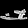
Label: Sandal